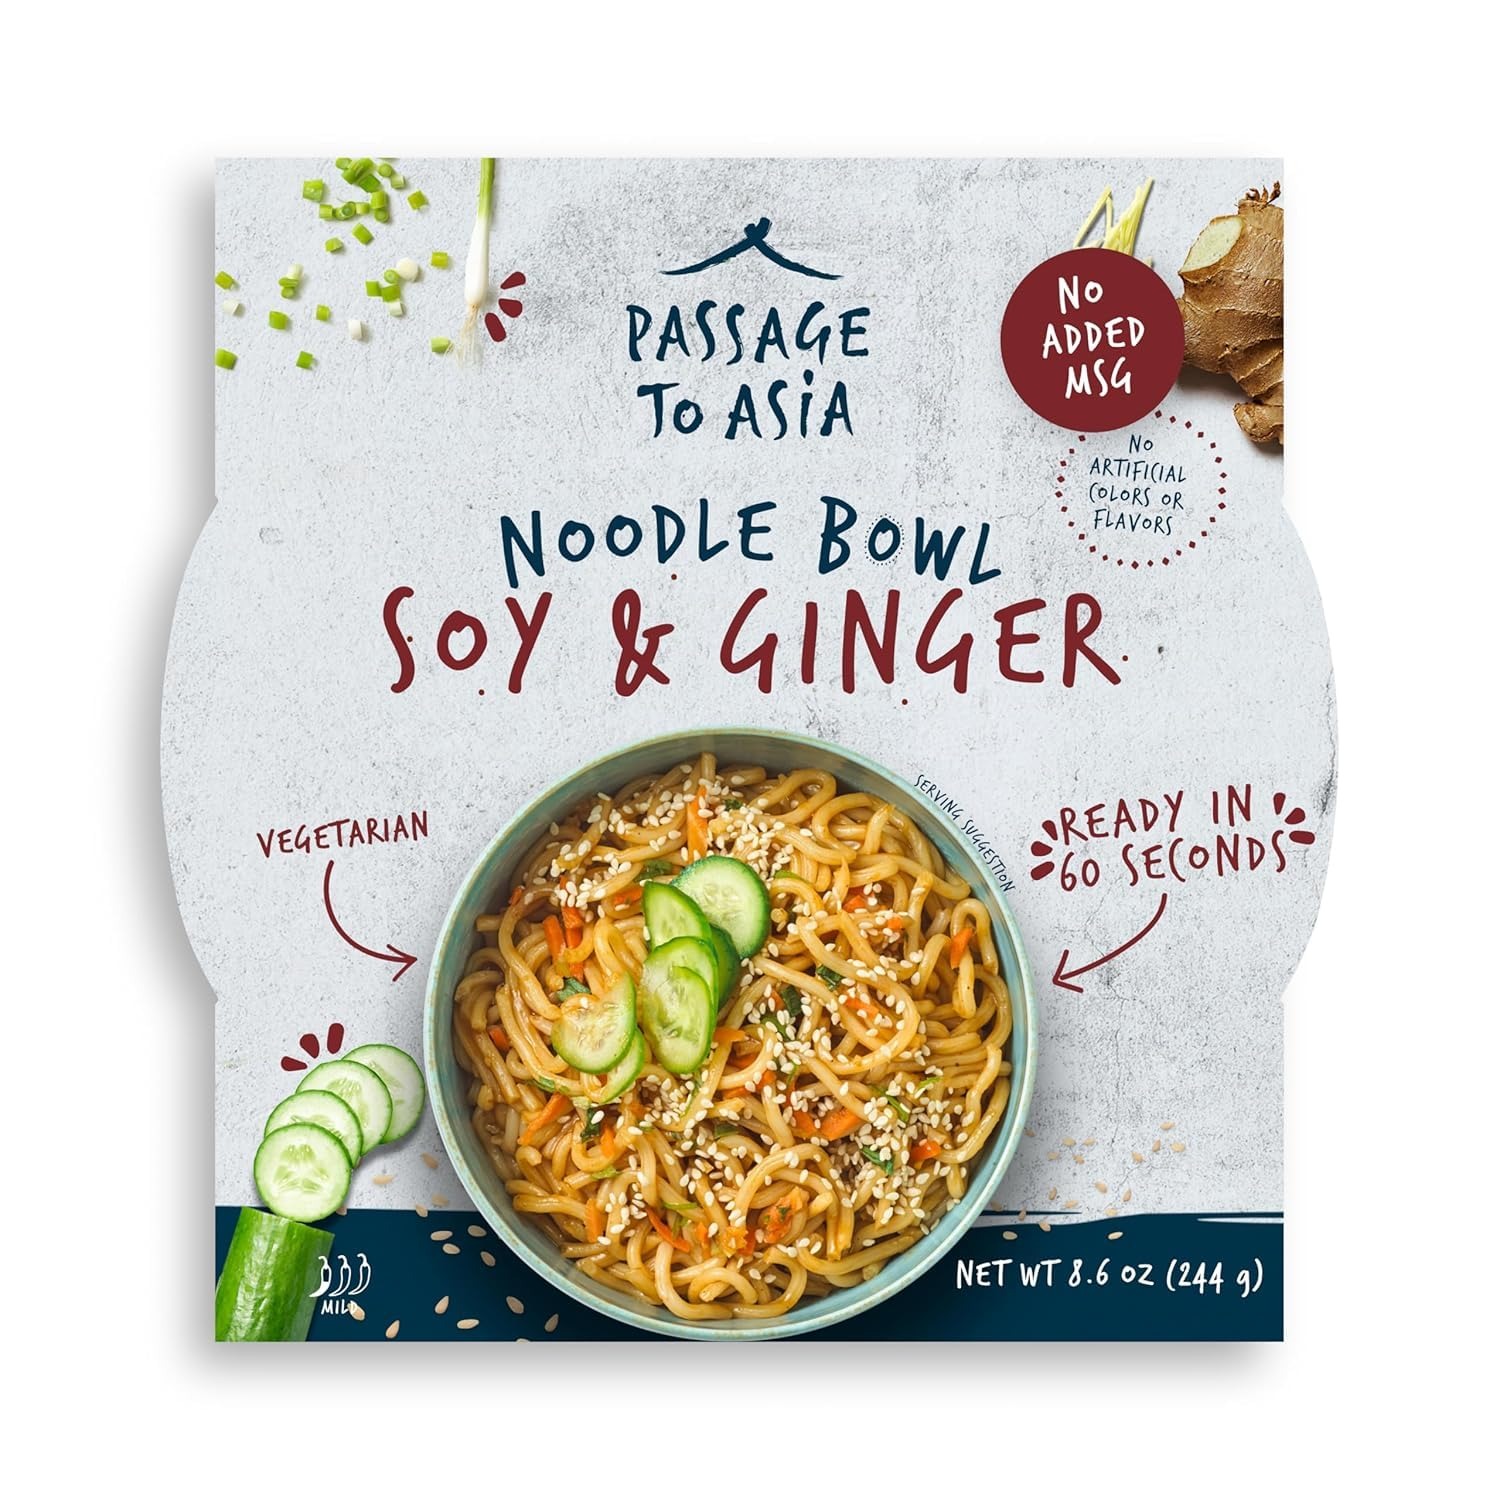
Item Name: Passage to Asia Instant Noodles - Soy and Ginger Noodle Bowl - Vegetarian Hokkien Asian Noodles - Microwaveable Meal Ready in 60 Seconds - 1 pack
Bullet Point 1: Soy & Ginger Fusion – Enjoy the perfect balance of savory soy and zesty ginger in this noodle bowl. Ideal for those craving instant noodles with authentic Asian flavors.
Bullet Point 2: Ready to Eat Meals in Just 60 Seconds – These microwaveable instant noodles solve your meal prep challenges, providing a quick and delicious solution for busy days or last-minute meals.
Bullet Point 3: Vegetarian with No MSG – Made with high-quality vegetarian ingredients, this noodle bowl contains no MSG or artificial colors and flavors, ensuring a clean, healthy meal.
Bullet Point 4: 13 Grams of Protein per Serving – With 13 grams of protein, this noodle bowl not only satisfies your hunger but also helps meet your daily protein needs.
Bullet Point 5: Convenient and Flavorful On-the-Go Meal – Whether at home or work, this soy & ginger noodle bowl is the ideal vegan food option for a fast, flavorful meal ready in minutes.
Value: 1.0
Unit: Count

Price: 2.92